Upper Carniola

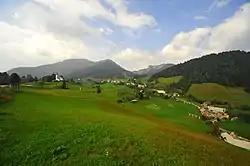
Upper Carniola near Spodnja Sorica

To the north, Upper Carniola is delimited by the Austrian state of Carinthia, the historic Lower Styria ("Štajerska") region to the east, and the Slovenian Littoral ("Primorska") to the west. An 1809 atlas shows the border with Lower Carniola to the southeast generally following the line of the Sava, Ljubljanica, Iščica, and Želimeljščica rivers almost to Zidani Most. The border with Inner Carniola to the south generally follows the southern edge of the Ljubljana Marsh, and then cuts north (east of Log pri Brezovici and west of Polhov Gradec) to the Gradaščica River, and then turns west between Soča and Sora river basins through the hills to Spodnja Idrija. The border then continues north over Porezen and Blegoš, and then over the Lower Bohinj mountain range and then towards Dolič. This is the border between the Upper Carniola and Littoral region.